James J. Davis (bishop)

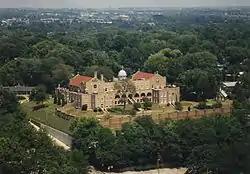
Regina Coeli Monastery in Bettendorf. Bishop Davis brought the Discalced Carmelites to Iowa.

In 1908 the Redemptorists, at Davis' invitation, established a mission house and St. Alphonsus parish in Davenport He also welcomed the Discalced Carmelites from Baltimore, who established a monastery in the diocese in 1911.